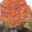
Label: maple_tree